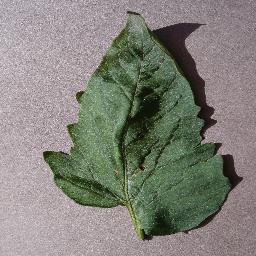
Label: Tomato___Target_Spot